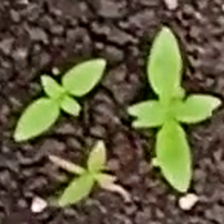
Weed species: Moti_dudhi(Euphorbia_geneculata_L)